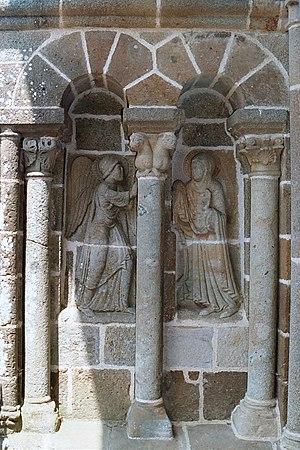
France - Auvergne - Cantal - Église Saint-Georges d'Ydes-Bourg
L'église Saint-Georges est une église de style roman auvergnat située dans le village d'Ydes-Bourg, à 3 km au sud-est d'Ydes, commune de la communauté de communes Sumène Artense située dans le département français du Cantal et la région Auvergne-Rhône-Alpes.